The Blade of Conan

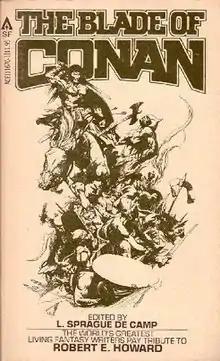
"The Blade of Conan" edited by L. Sprague de Camp, Ace Books, 1979

The Blade of Conan is a 1979 collection of essays edited by L. Sprague de Camp, published in paperback by Ace Books. The material was originally published as articles in George H. Scithers' fanzine "Amra". The book is a companion to Ace's later volume of material from "Amra", "The Spell of Conan" (1980). Most of the material in the two volumes, together with some additional material, was reprinted from three previous books issued in hardcover by Mirage Press; de Camp's collection "The Conan Reader" (1968), and the de Camp and Scithers-edited anthologies "The Conan Swordbook" (1969). and "The Conan Grimoire" (1972).